2011–12 North American winter

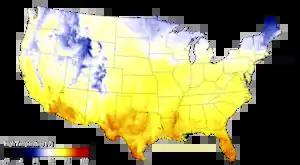
Temperature map of the United States on an unusually warm winter day, January 31, 2012

The 2011–12 North American winter by and large saw above normal average temperatures across the continent, with the Contiguous United States encountering its fourth-warmest winter on record, along with an unusually low number of significant winter precipitation events. The primary outlier was Alaska, parts of which experienced their coldest January on record.